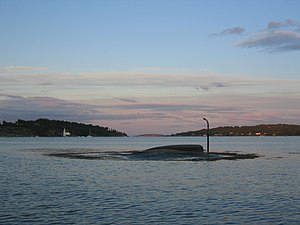
Vrengen
Jacobskjær i Vrengensundet i Vestfolds skærgård. Nøtterøy til venstre, Mågerø, en del af øen Tjøme, til højre. I baggrunnen ses øen Leistein.